Colorado Springs Switchbacks FC

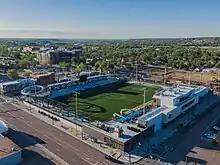
Aerial shot of Weidner Field in June 2021

The team opened an 8,000 capacity soccer stadium in downtown Colorado Springs, called Weidner Field, built by Perkins & Will Architects for the 2021 season. Having taken the name from the club's former stadium in October 2020, the stadium sits at an altitude of 6,035 feet, making Weidner Field the highest altitude professional soccer stadium in the United States. The stadium includes many unique elements, including a statue of Saturn that symbolizes the city's nickname as the Olympic City, as well as one of the first "corkonut" turf fields approved by FIFA. Plans for the stadium were officially announced by the City of Colorado Springs in July 2018. Construction began on December 7, 2019. The stadium cost was $47 million and funded by team ownership and Regional Tourism Act / City for Champions tax increment financing.